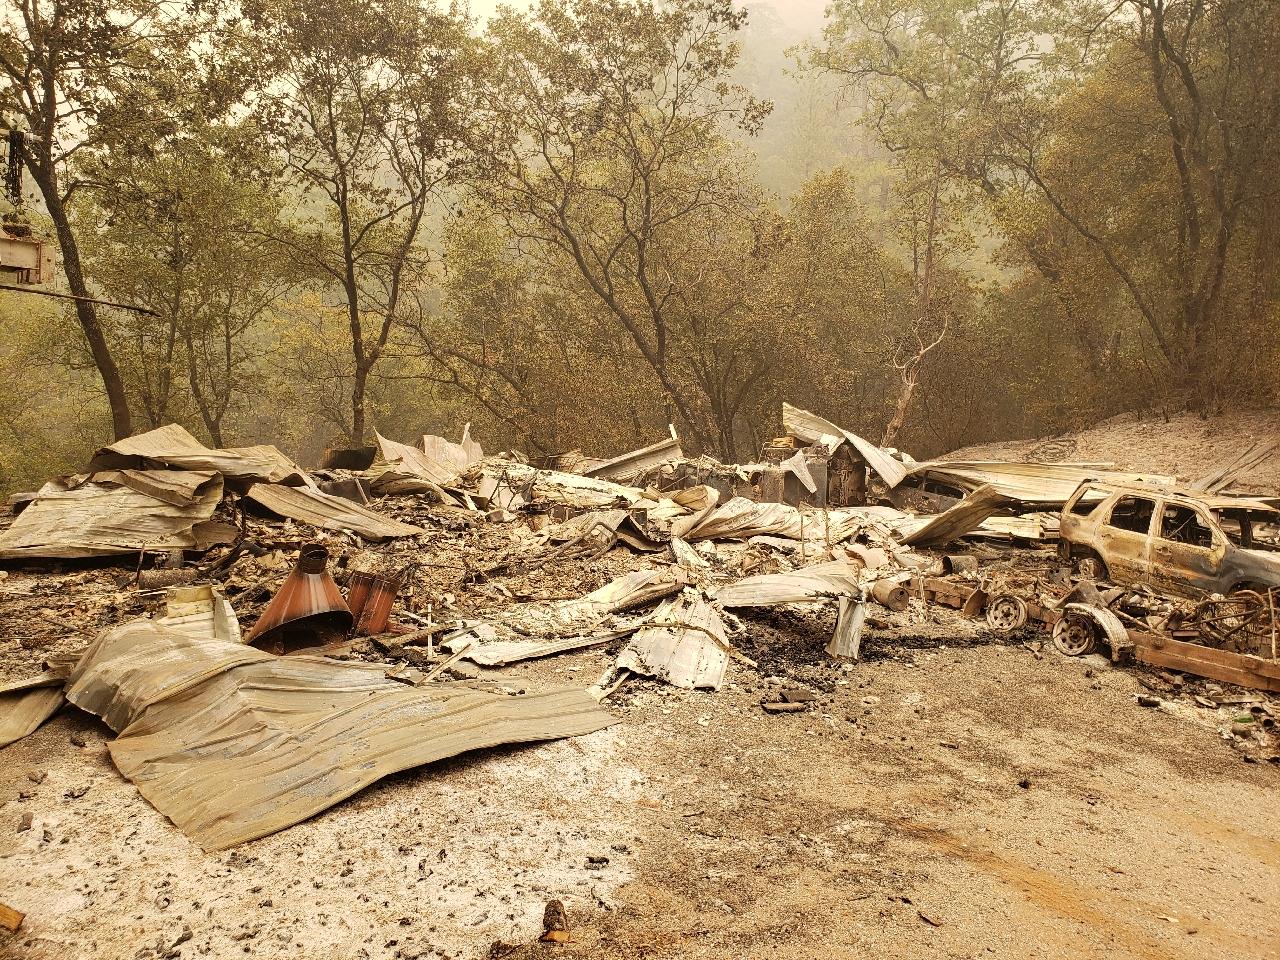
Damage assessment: destroyed